Die Kur

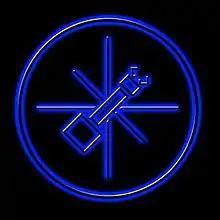
Die Kur's "Formicidae" logo

On 8 October 2011, during a concert held at the alternative club Reptile in London Die Kur presented a new album entitled "ERA (Formicidae)" which featured 12 new songs among which a new single "New Era". The Album was well received and considered by some a more cohesive effort.